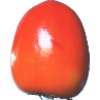
Label: kaki